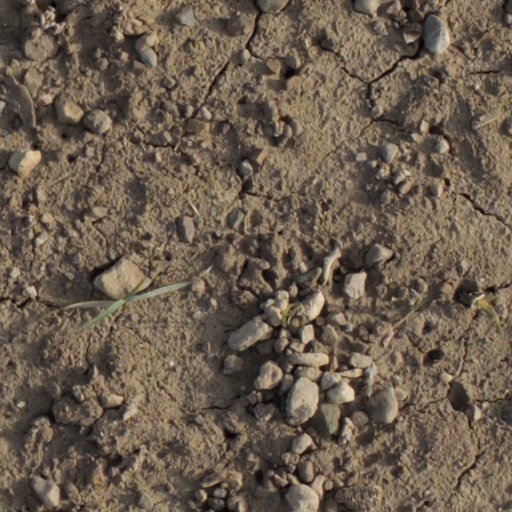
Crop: wheat